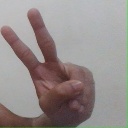
अक्षर: ऐ